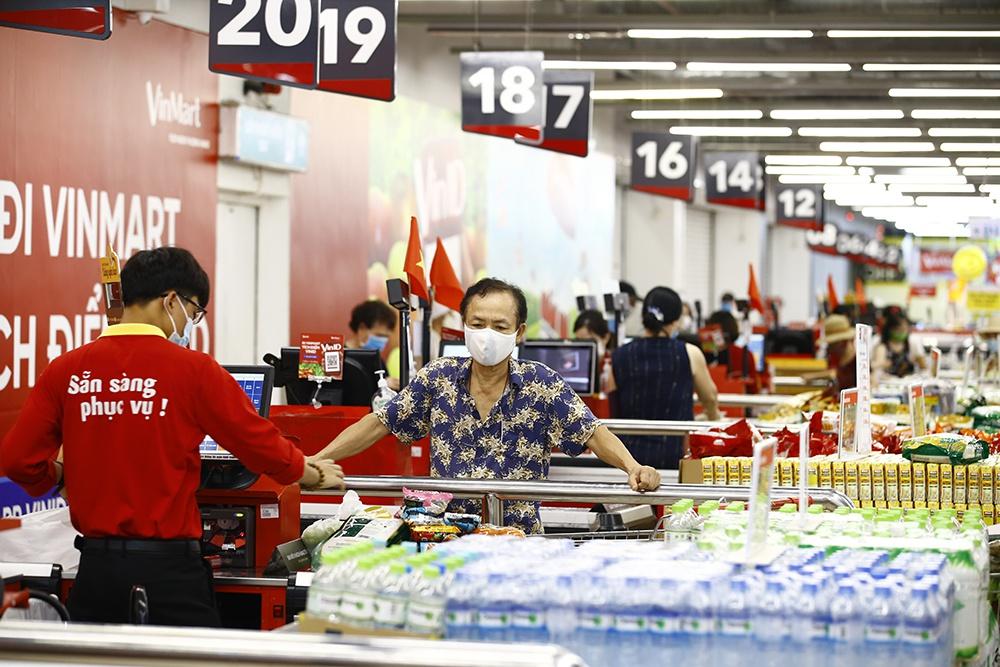
có một người đàn ông chờ thanh toán ở quầy thanh toán của siêu thị